Jerry Lacy

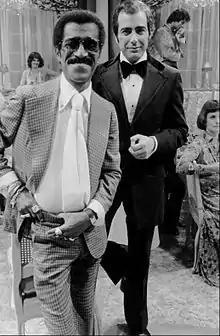
Lacy as Rick Latimer on the set of "Love of Life" with guest star Sammy Davis Jr., 1975

Gerald LeRoy Lacy (born March 27, 1936) is an American actor and writer best known for playing the roles of Tony Peterson, Reverend Trask, Reverend Gregory Trask, Mr. Trask, and Lamar Trask on the TV serial "Dark Shadows". He has also appeared on "The Secret Storm", "As the World Turns" (as Simon Gilbey), "Love of Life" (as Rick Latimer), and "The Young and the Restless" (as Jonas).